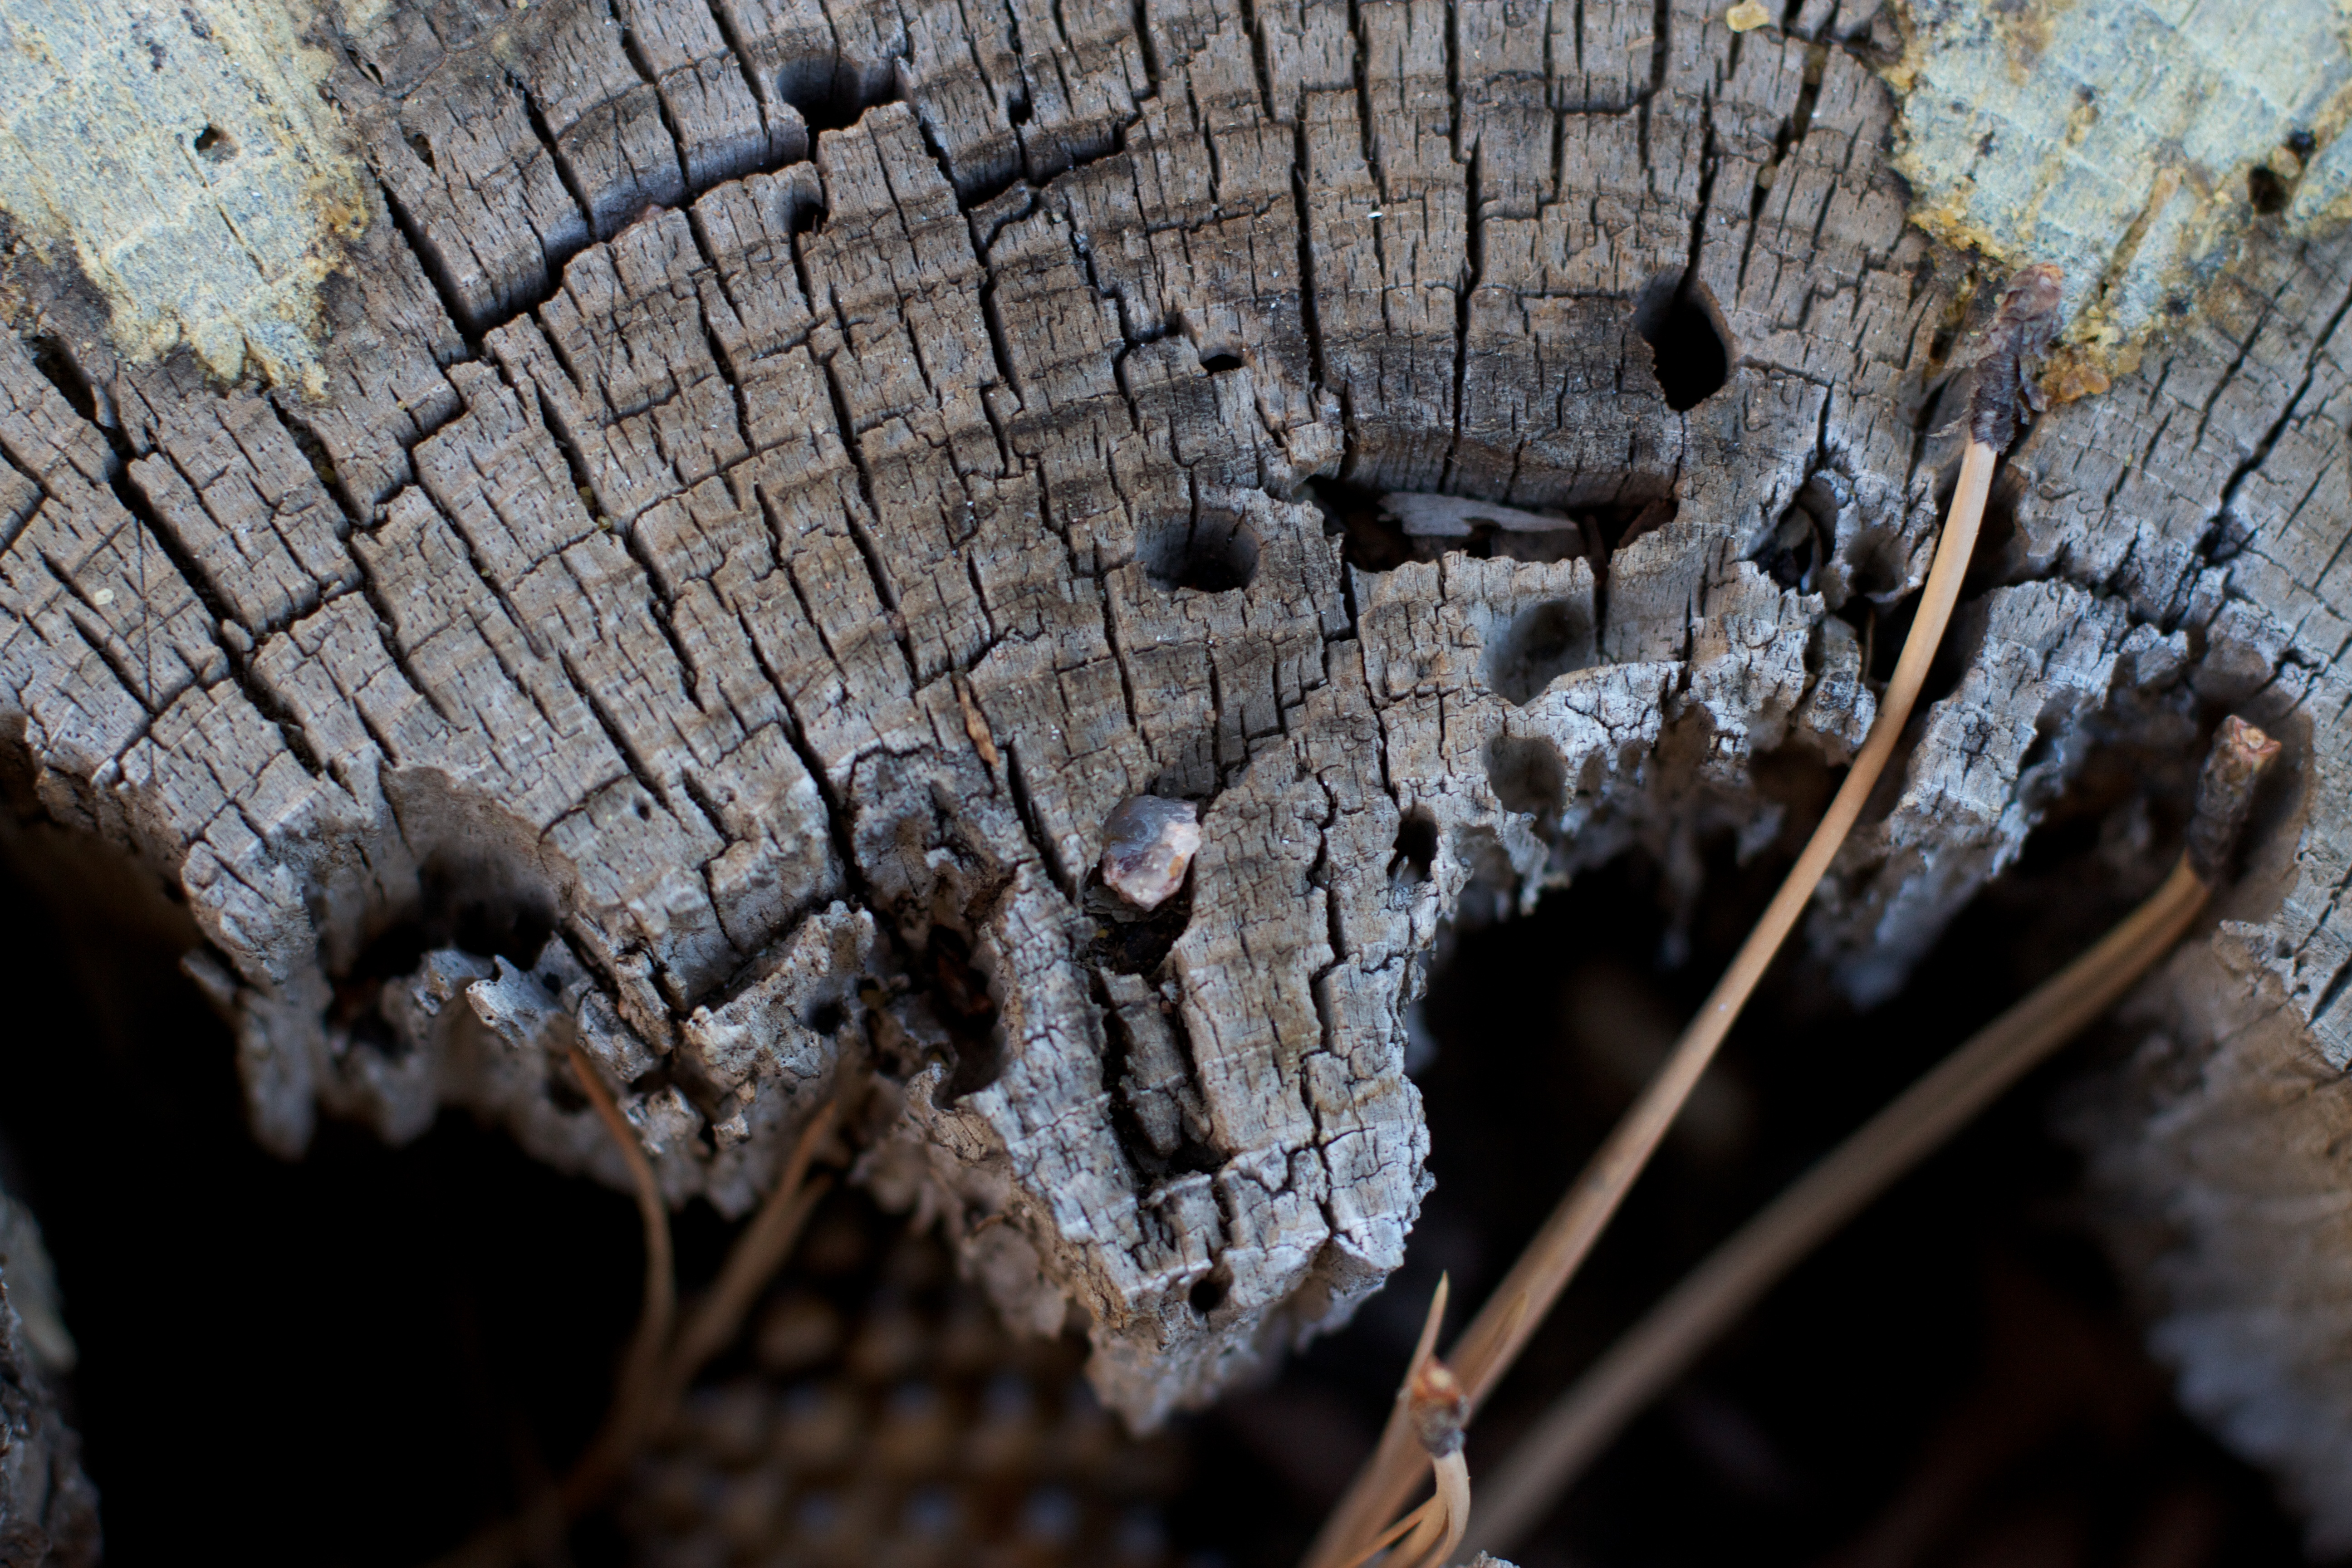
tree, nature, branch, plant, wood, leaf, flower, frost, trunk, soil, season, close up, cool image, macro photography, woody plant